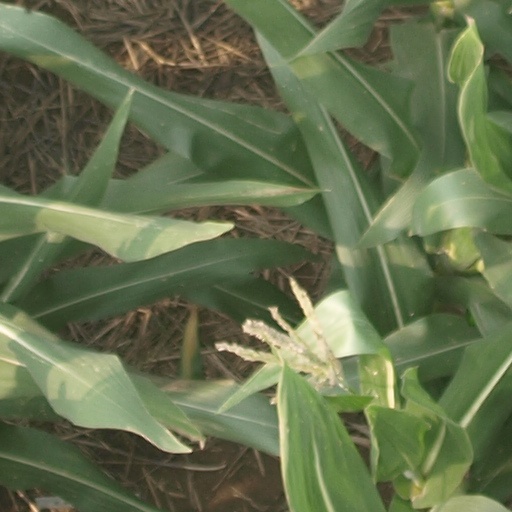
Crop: maize; corn